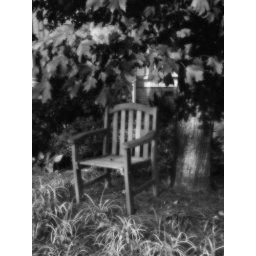
Playing around with soft focus effects in Photoshop.An old wooden chair in someone's front yard in the Ghent neighborhood in Norfolk, VA.